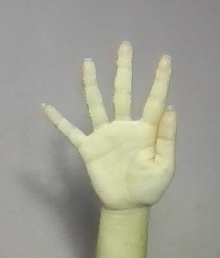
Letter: sheen